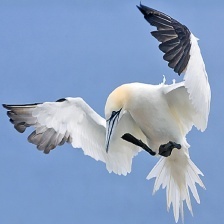
Species: NORTHERN GANNET
Scientific name: MORUS BASSANUS